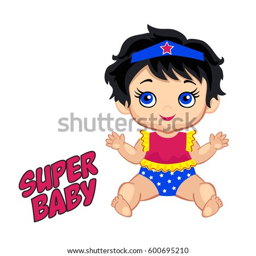
illustration cute baby girl in the costume of a superhero .